1973 New York Jets season

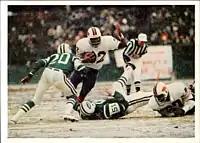
The Jets playing host to the Buffalo Bills at Shea Stadium during a 1973 home game.

Ryczek, William J. (2009). Crash of the Titans: The Early Years of the New York Jets and the AFL (revised ed.). Jefferson, North Carolina: McFarland & Co. .